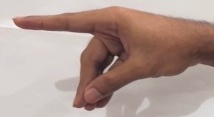
ASL sign: P